Wales Empire Pool

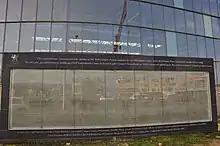
Plaque commemorating the pool

A site on Wood Street in the centre of the Cardiff had been identified in the 1930s as a good location for a new swimming baths. However, the construction of a new pool was not realised until Cardiff was chosen as the hosts of the 1958 British Empire and Commonwealth Games. The pool's site was immediately next to the Cardiff Arms Park, which was the main stadium for the Games.